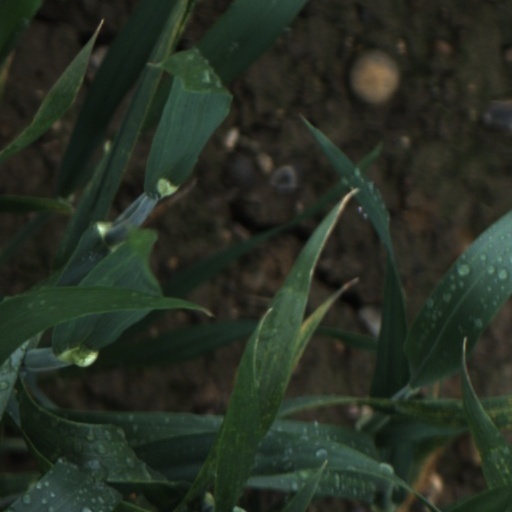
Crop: wheat